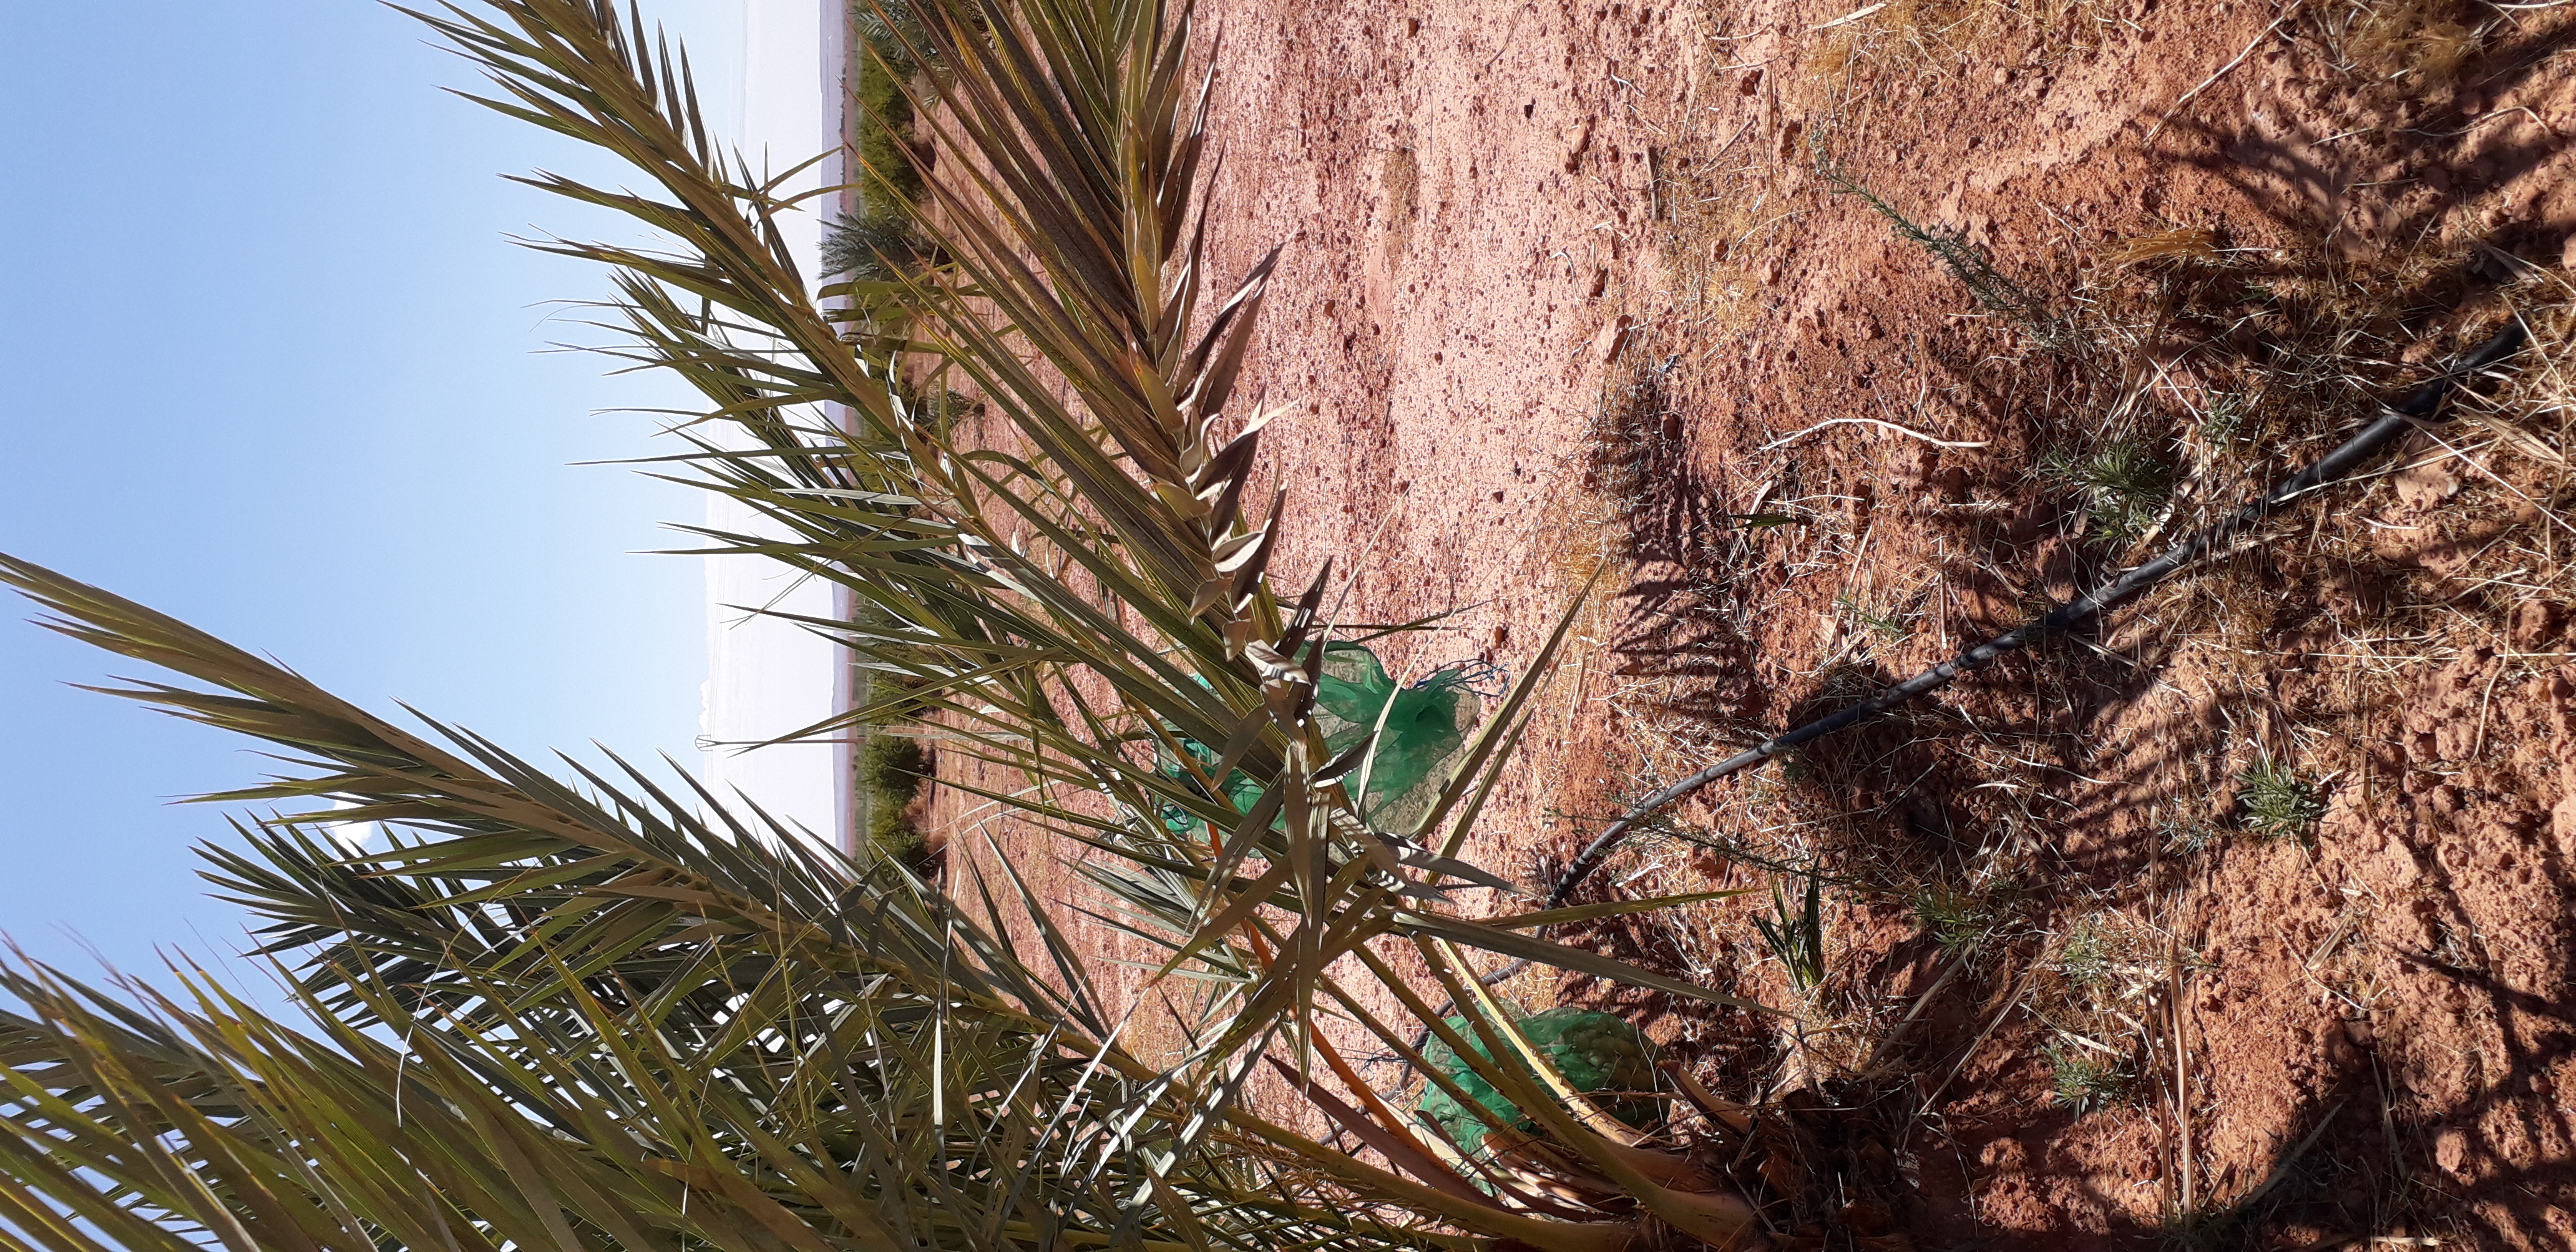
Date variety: Boufagous